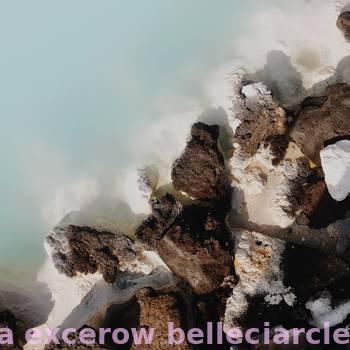
Label: Watermark